Azerbaijani Americans

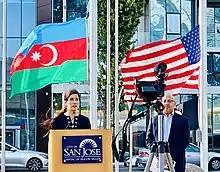
The Azerbaijan Flag Raising at San Jose City Hall in June 2022

The first mention of the nascent Azerbaijani-Americans in the U.S. political life appears in the 1990 issue of "The Economist". By the late 1990s, the Azerbaijani-Americans became more active in the American sociopolitical life, including the U.S. Congress, mainly advocating Azerbaijani interests in the Nagorno-Karabakh conflict. By 2002, the Azerbaijani-Americans became active enough to be mentioned in the speeches in the U.S. Congress. In 2004, a group of Congressmen founded the Congressional Azerbaijan Caucus in the U.S. House of Representatives. By 2011, the Azerbaijani-Americans have been honored in several U.S. legislative bills and resolutions.